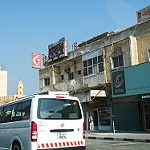
Label: buildings